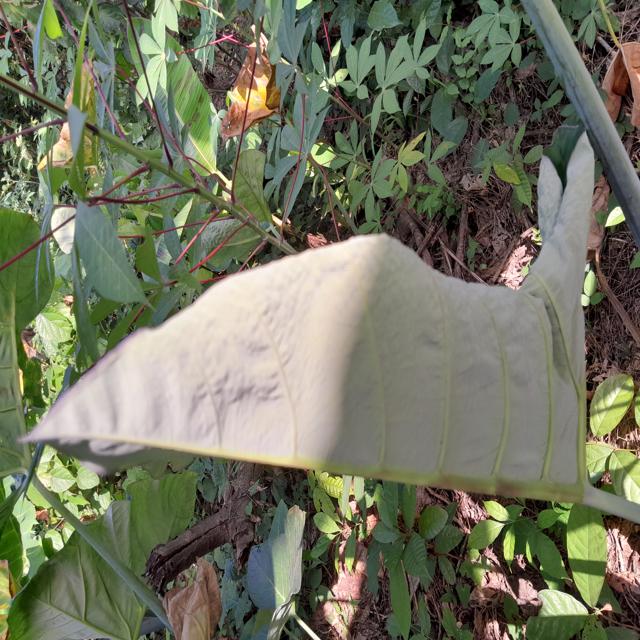
Label: Healthy